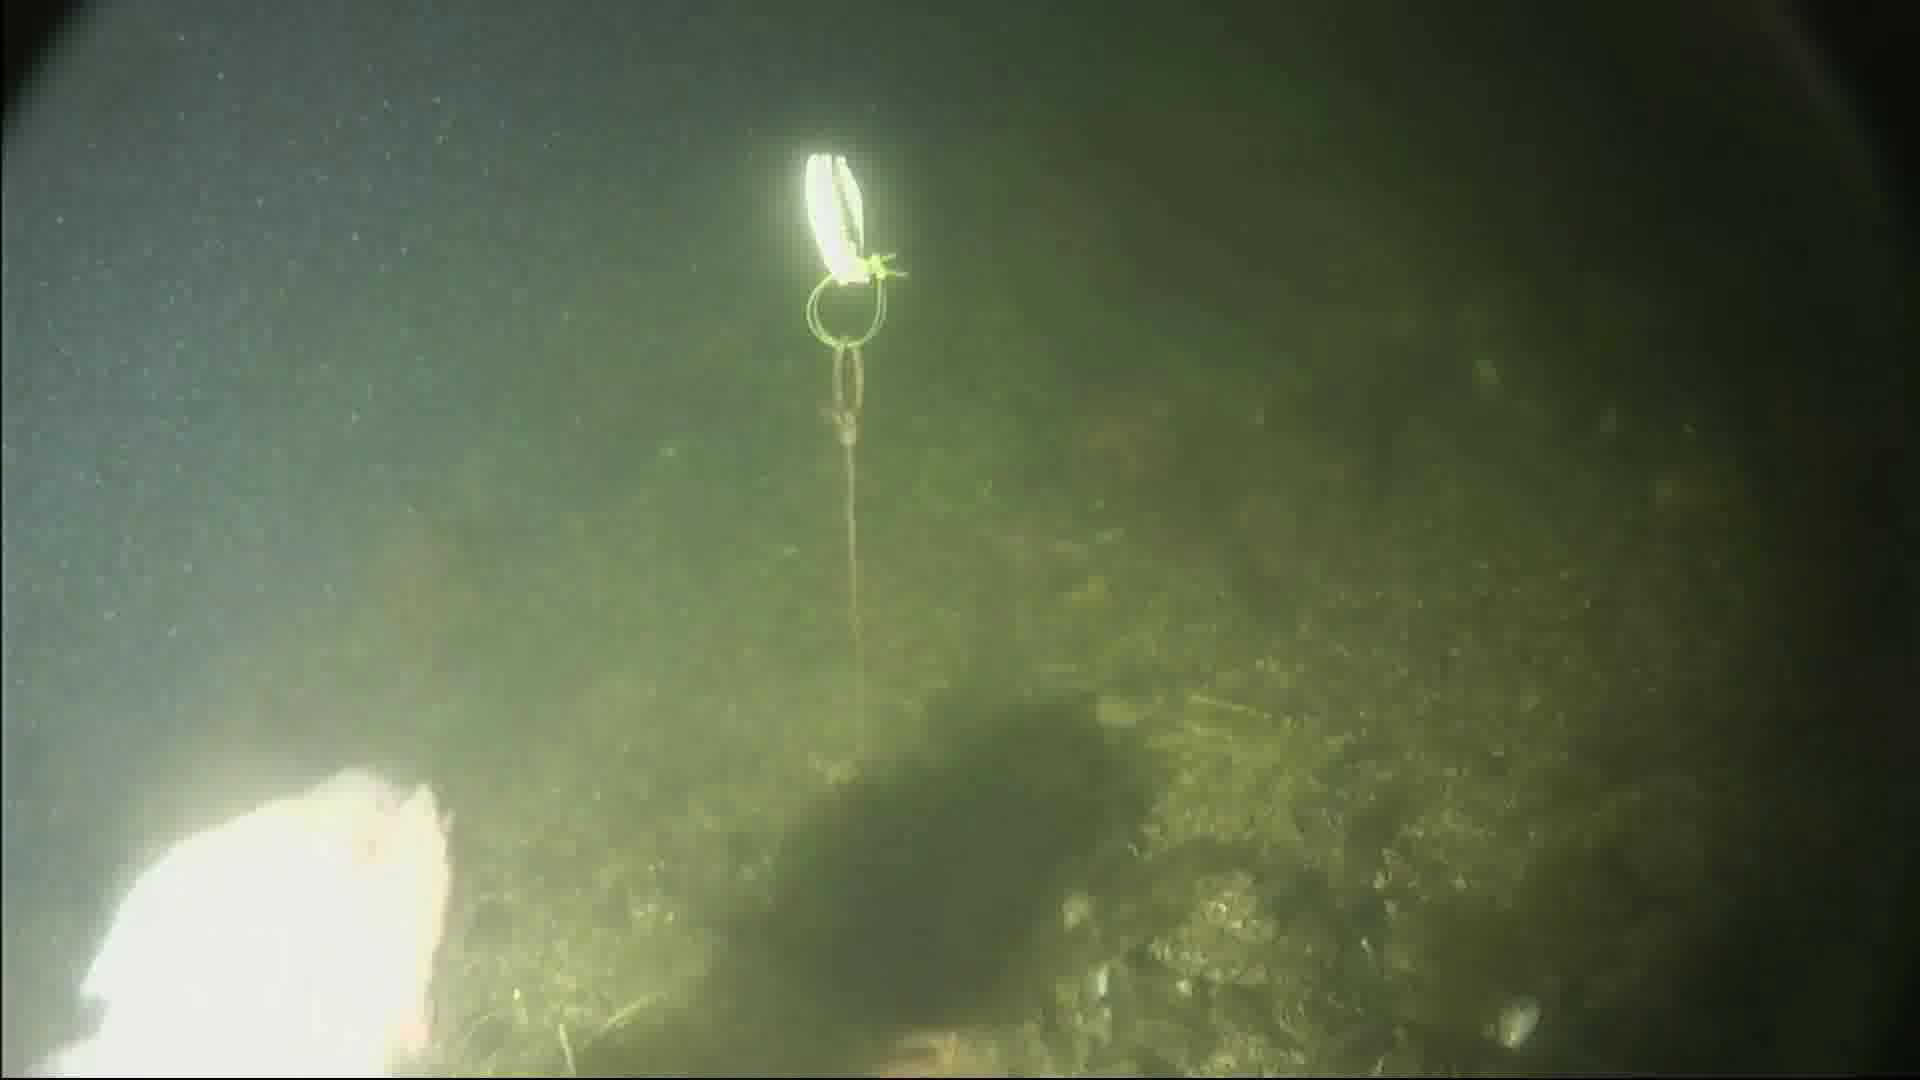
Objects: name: fish
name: starfish